Sugarcane grassy shoot disease

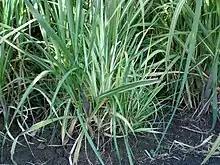
Typical symptoms of Sugarcane Grassy Shoot (SCGS) disease

Sugarcane grassy shoot disease (SCGS), is associated with '"Candidatus" Phytoplasma sacchari' which are small, pleomorphic, pathogenic mycoplasma that contribute to yield losses from 5% up to 20% in sugarcane. These losses are higher in the ratoon crop. A higher incidence of SCGS has been recorded in some parts of Southeast Asia and India, resulting in 100% loss in cane yield and sugar production.